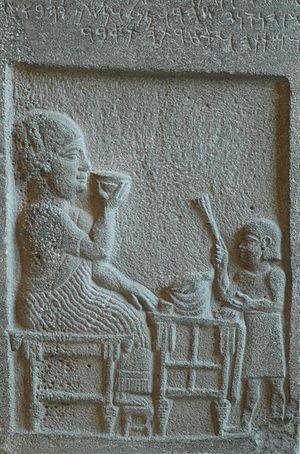
Stèle funéraire de Si`Gabbor, prêtre du dieu Lune. Basalte, début du VIIe siècle av. J.-C., trouvée à Neirab (Syrie). Inscription en araméen.
L'histoire de la Syrie est marquée par sa situation exceptionnelle. C'est un territoire de transition au carrefour de plusieurs mondes : la Méditerranée, la Mésopotamie, la Perse, l'Inde, l'Asie mineure, les terres du Caucase, et l'Égypte. La Syrie de l'antiquité s'étendait sur un territoire beaucoup plus vaste que le territoire syrien actuel. La Syrie était traversée par les plus importantes voies commerciales, entre l'Europe, la Chine et l'Inde.